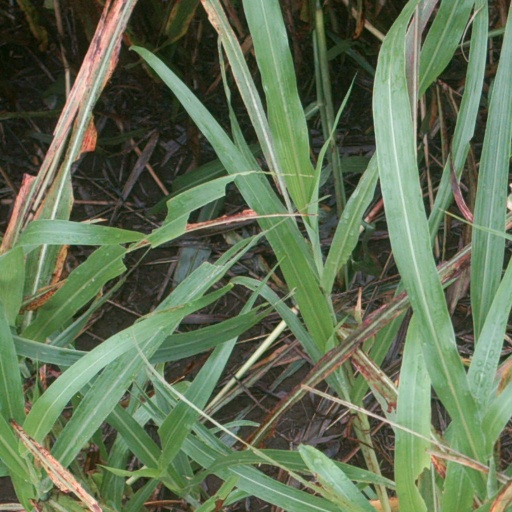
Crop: sorghum